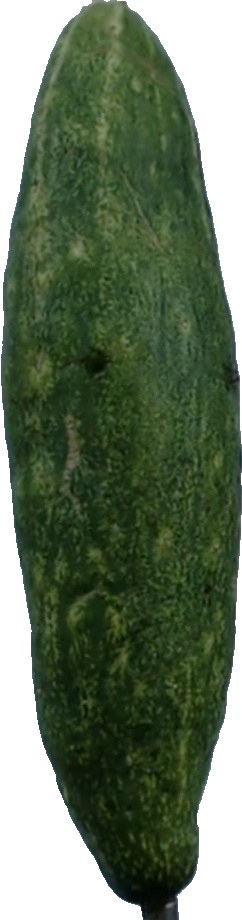
Label: cucumber_3